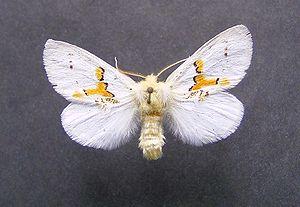
Le Bicolore ou Bombyx bicolore, Leucodonta bicoloria, est une espèce d'insectes lépidoptères appartenant à la famille des Notodontidae.